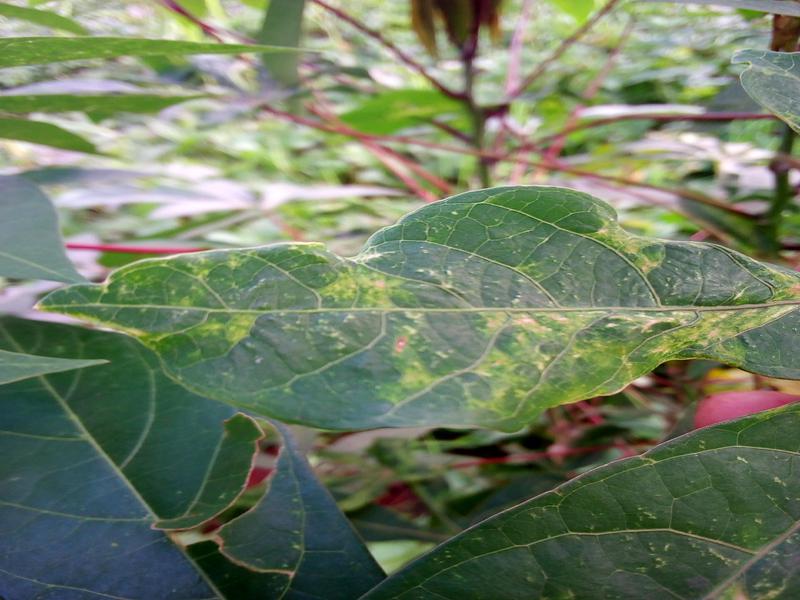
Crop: cassava
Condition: green_mottle